Pavel Padrnos

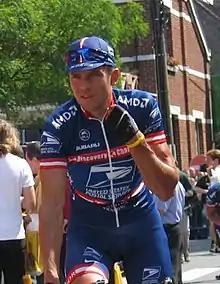
Pavel Padrnos at 2004 Tour de France

Pavel Padrnos (born 17 December 1970) is a Czech former professional road racing cyclist, most recently with whom he was with between 2002 and 2007. His major individual success is the win in Peace Race in 1995. He competed at the 1992 Summer Olympics and the 2000 Summer Olympics.